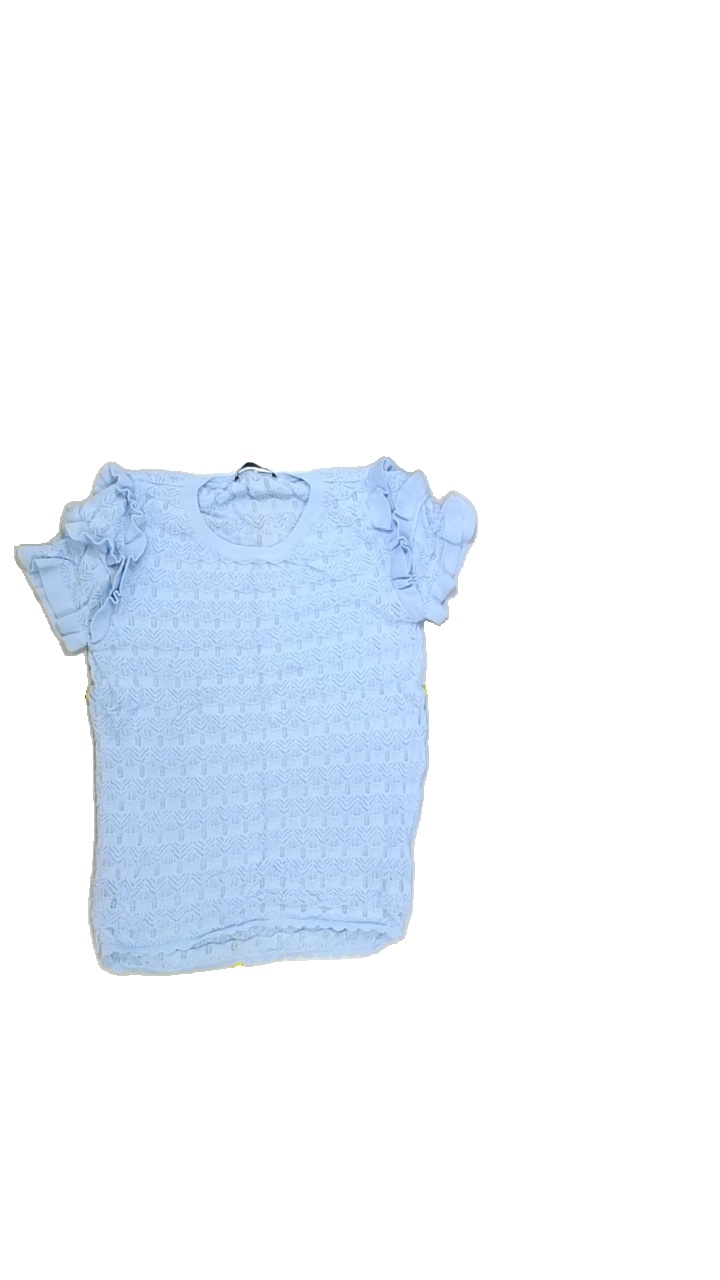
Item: T-shirt (Ladies)
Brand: Not Applicable
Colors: Blue
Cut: C-collar
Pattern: Plain
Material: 61% viscosa 39% poly
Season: All
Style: No trend
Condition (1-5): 2
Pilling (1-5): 5
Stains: No
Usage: Reuse
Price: <50